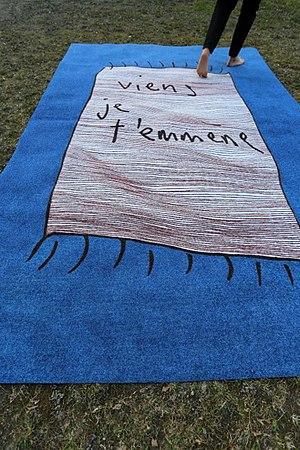
Oeuvre de Marie Antoinette Gorret, Exposition 2018
Marie Antoinette Gorret, née en 1956 à Martigny, est une artiste suisse. Elle vit et travaille à Charrat.